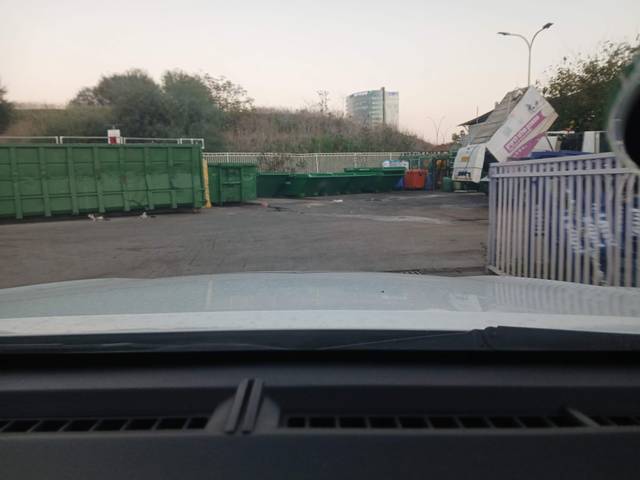
Region: Israel
Coordinates: 32.1932, 34.887